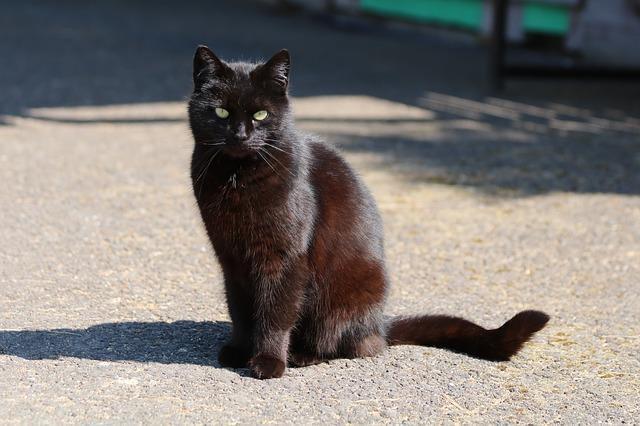
cat